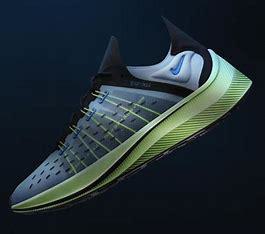
Brand: Nike
Model: Exp X14